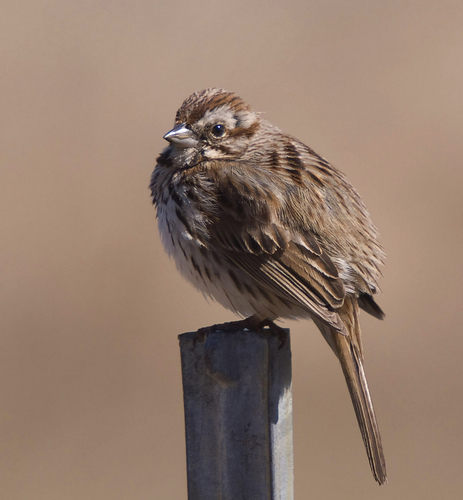
this small brown bird has a long tail and a white breast.
this bird has a white breast belly adn vent, with brown grey and white feathers covering the rest of its body.
a medium sized puffy bird with light brown feathers all over its body, and a small flat bill.
a bird with a brown head back and wings, with a white belly and black feet.
this bird has a brown crown and covert, with a white breast and belly area.
this bird is brown with white and has a very short beak.
a small bird with brown and white body, brown rectrices and the bill is short and pointed
this small bird is fat and brown throughout its body with its belly being white.
this is a small very round bird with feathers that are shades of brown and tan with a white stripe on its flat beak.
this small, brown bird, has a small head, beady eyes, and small, pointed beak.
Species: Song Sparrow